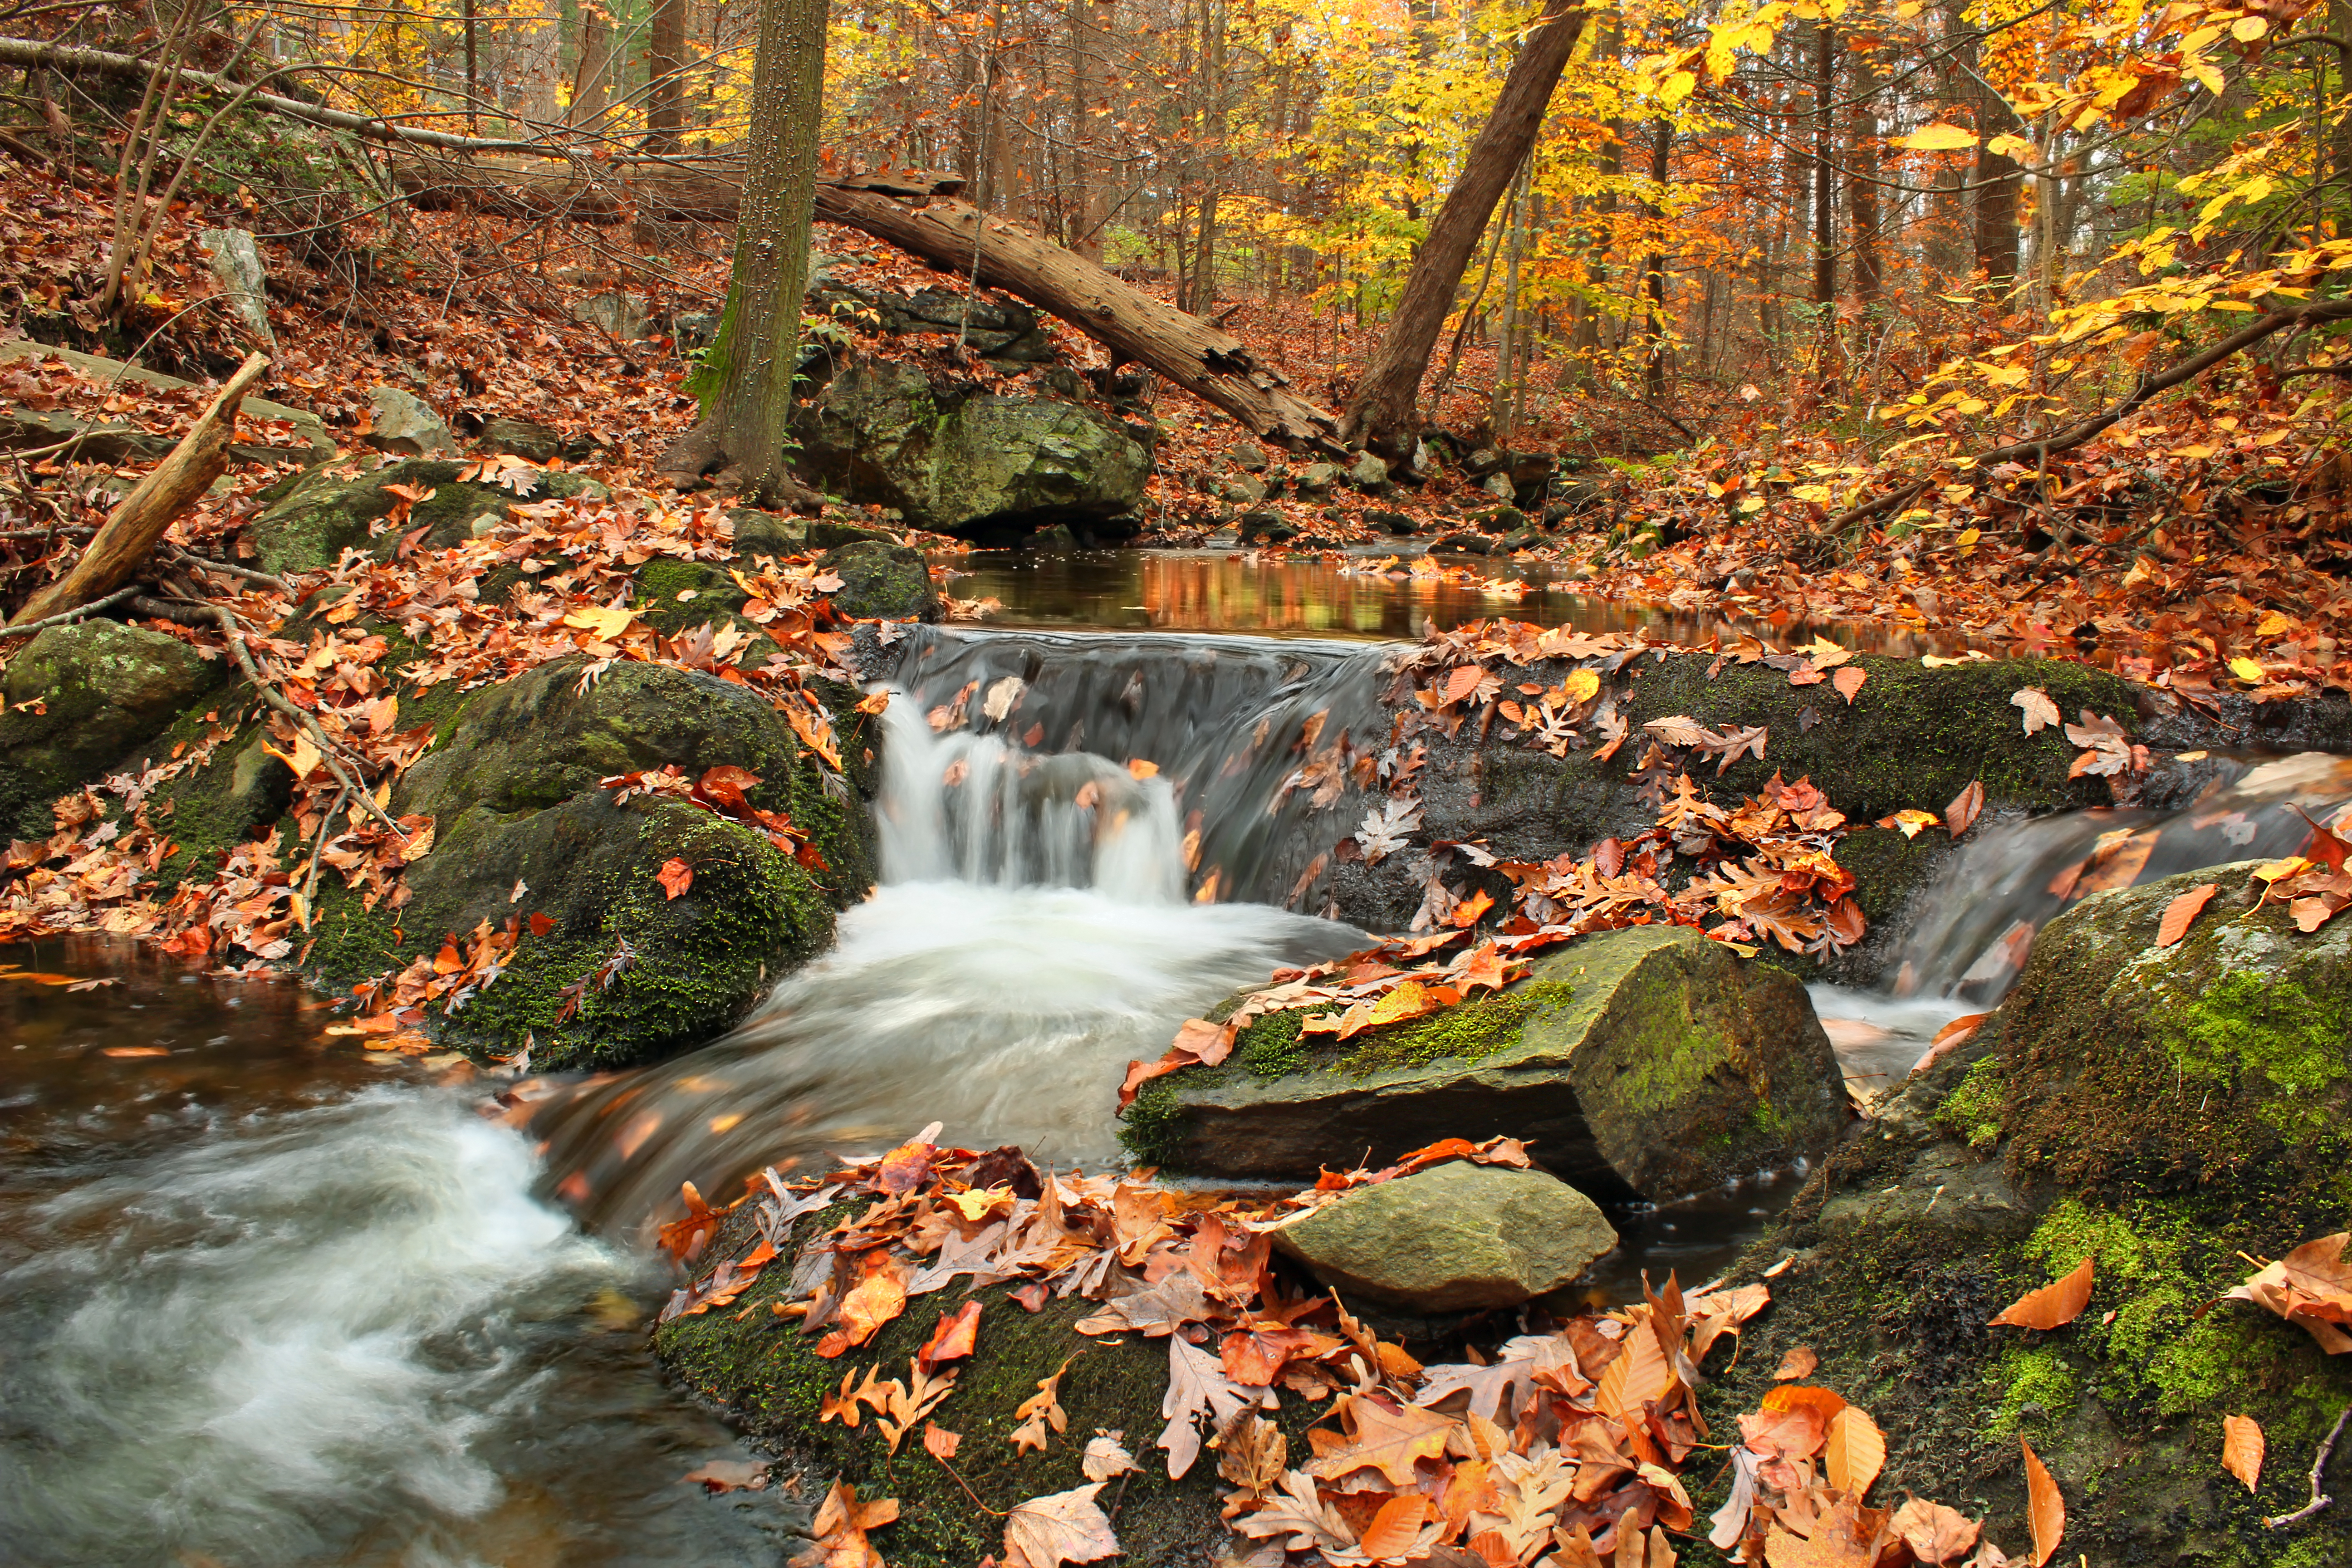
forest, waterfall, creek, wilderness, leaf, river, moss, foliage, stream, autumn, season, body of water, trees, leaves, rocks, creativecommons, falls, cascades, pennsylvania, leaflitter, appalachiantrail, michauxstateforest, franklincounty, redrun, bicentennialtreetrail, mentzergap, woodland, water feature, watercourse